Helen Stuart Campbell

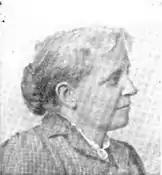
Helen Campbell

"Problem of the Poor", which gave an impetus to much work along the same lines by other writers, began Campbell's special interest in the poor. This appeared in 1880 and drew great attention toward plans for alleviating the miseries of the ignorant and impoverished in New York City. Some of the conclusions reached by Campbell appeared in her novel, "Mrs. Herndon's Income", which was printed first as a serial in the "Christian Union", and was afterward issued in book form. This powerful book at once lifted Campbell to an important place as a novelist, while her thrilling story won the attention of philanthropists and reformers the world over.